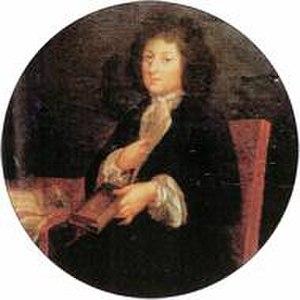
Médecin du roi Louis XIV
Cet article regroupe les personnalités et familles de la ville de Castres. Afin de ne pas encombrer cette liste, les évêques successifs de la ville ne sont pas cités ici, mais sur la page : Liste des évêques de Castres.
Pierre Borel est un médecin, botaniste et érudit français, né vers 1620 à Castres et mort le 14 octobre 1671 à Castres.